Kish Island

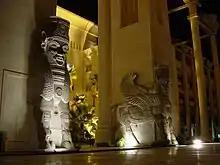
Dariush Grand Hotel in Kish

Since the mid-1990s, the Iranian government has embarked on an aggressive campaign to position Kish as a rival to Dubai and Doha. The campaign has included massive construction projects and programs designed to attract foreign investment and trade. Within the area of the "Kish Free Zone", as it is known, the standard laws of the Islamic Republic of Iran are far more relaxed than on the mainland. This has resulted in more domestic tourism and international trade on the island. Kish's population includes both Muslims and Christians. In 2009, the total foreign trade of the Kish Free Zone was approximately $9.2 billion per annum. Fifteen percent of all imports to Iran are through Kish.